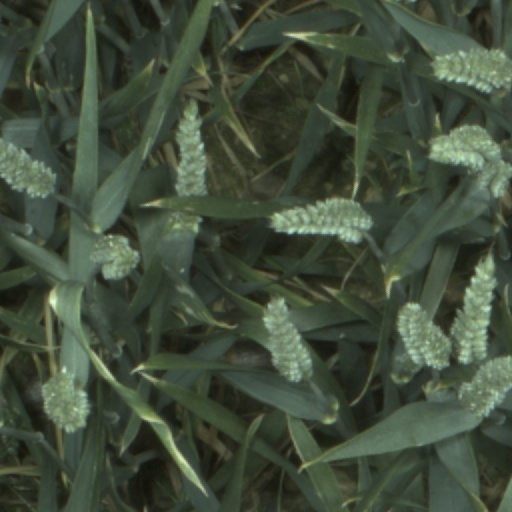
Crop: wheat